Denmark in the Eurovision Song Contest 2015

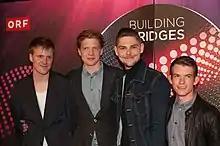
Anti Social Media during a press meet and greet

According to Eurovision rules, all nations with the exceptions of the host country and the "Big Five" (France, Germany, Italy, Spain and the United Kingdom) are required to qualify from one of two semi-finals in order to compete for the final; the top ten countries from each semi-final progress to the final. In the 2015 contest, Australia also competed directly in the final as an invited guest nation. The European Broadcasting Union (EBU) split up the competing countries into five different pots based on voting patterns from previous contests, with countries with favourable voting histories put into the same pot. On 26 January 2015, a special allocation draw was held which placed each country into one of the two semi-finals, as well as which half of the show they would perform in. Denmark was placed into the first semi-final, to be held on 19 May 2015, and was scheduled to perform in the second half of the show.